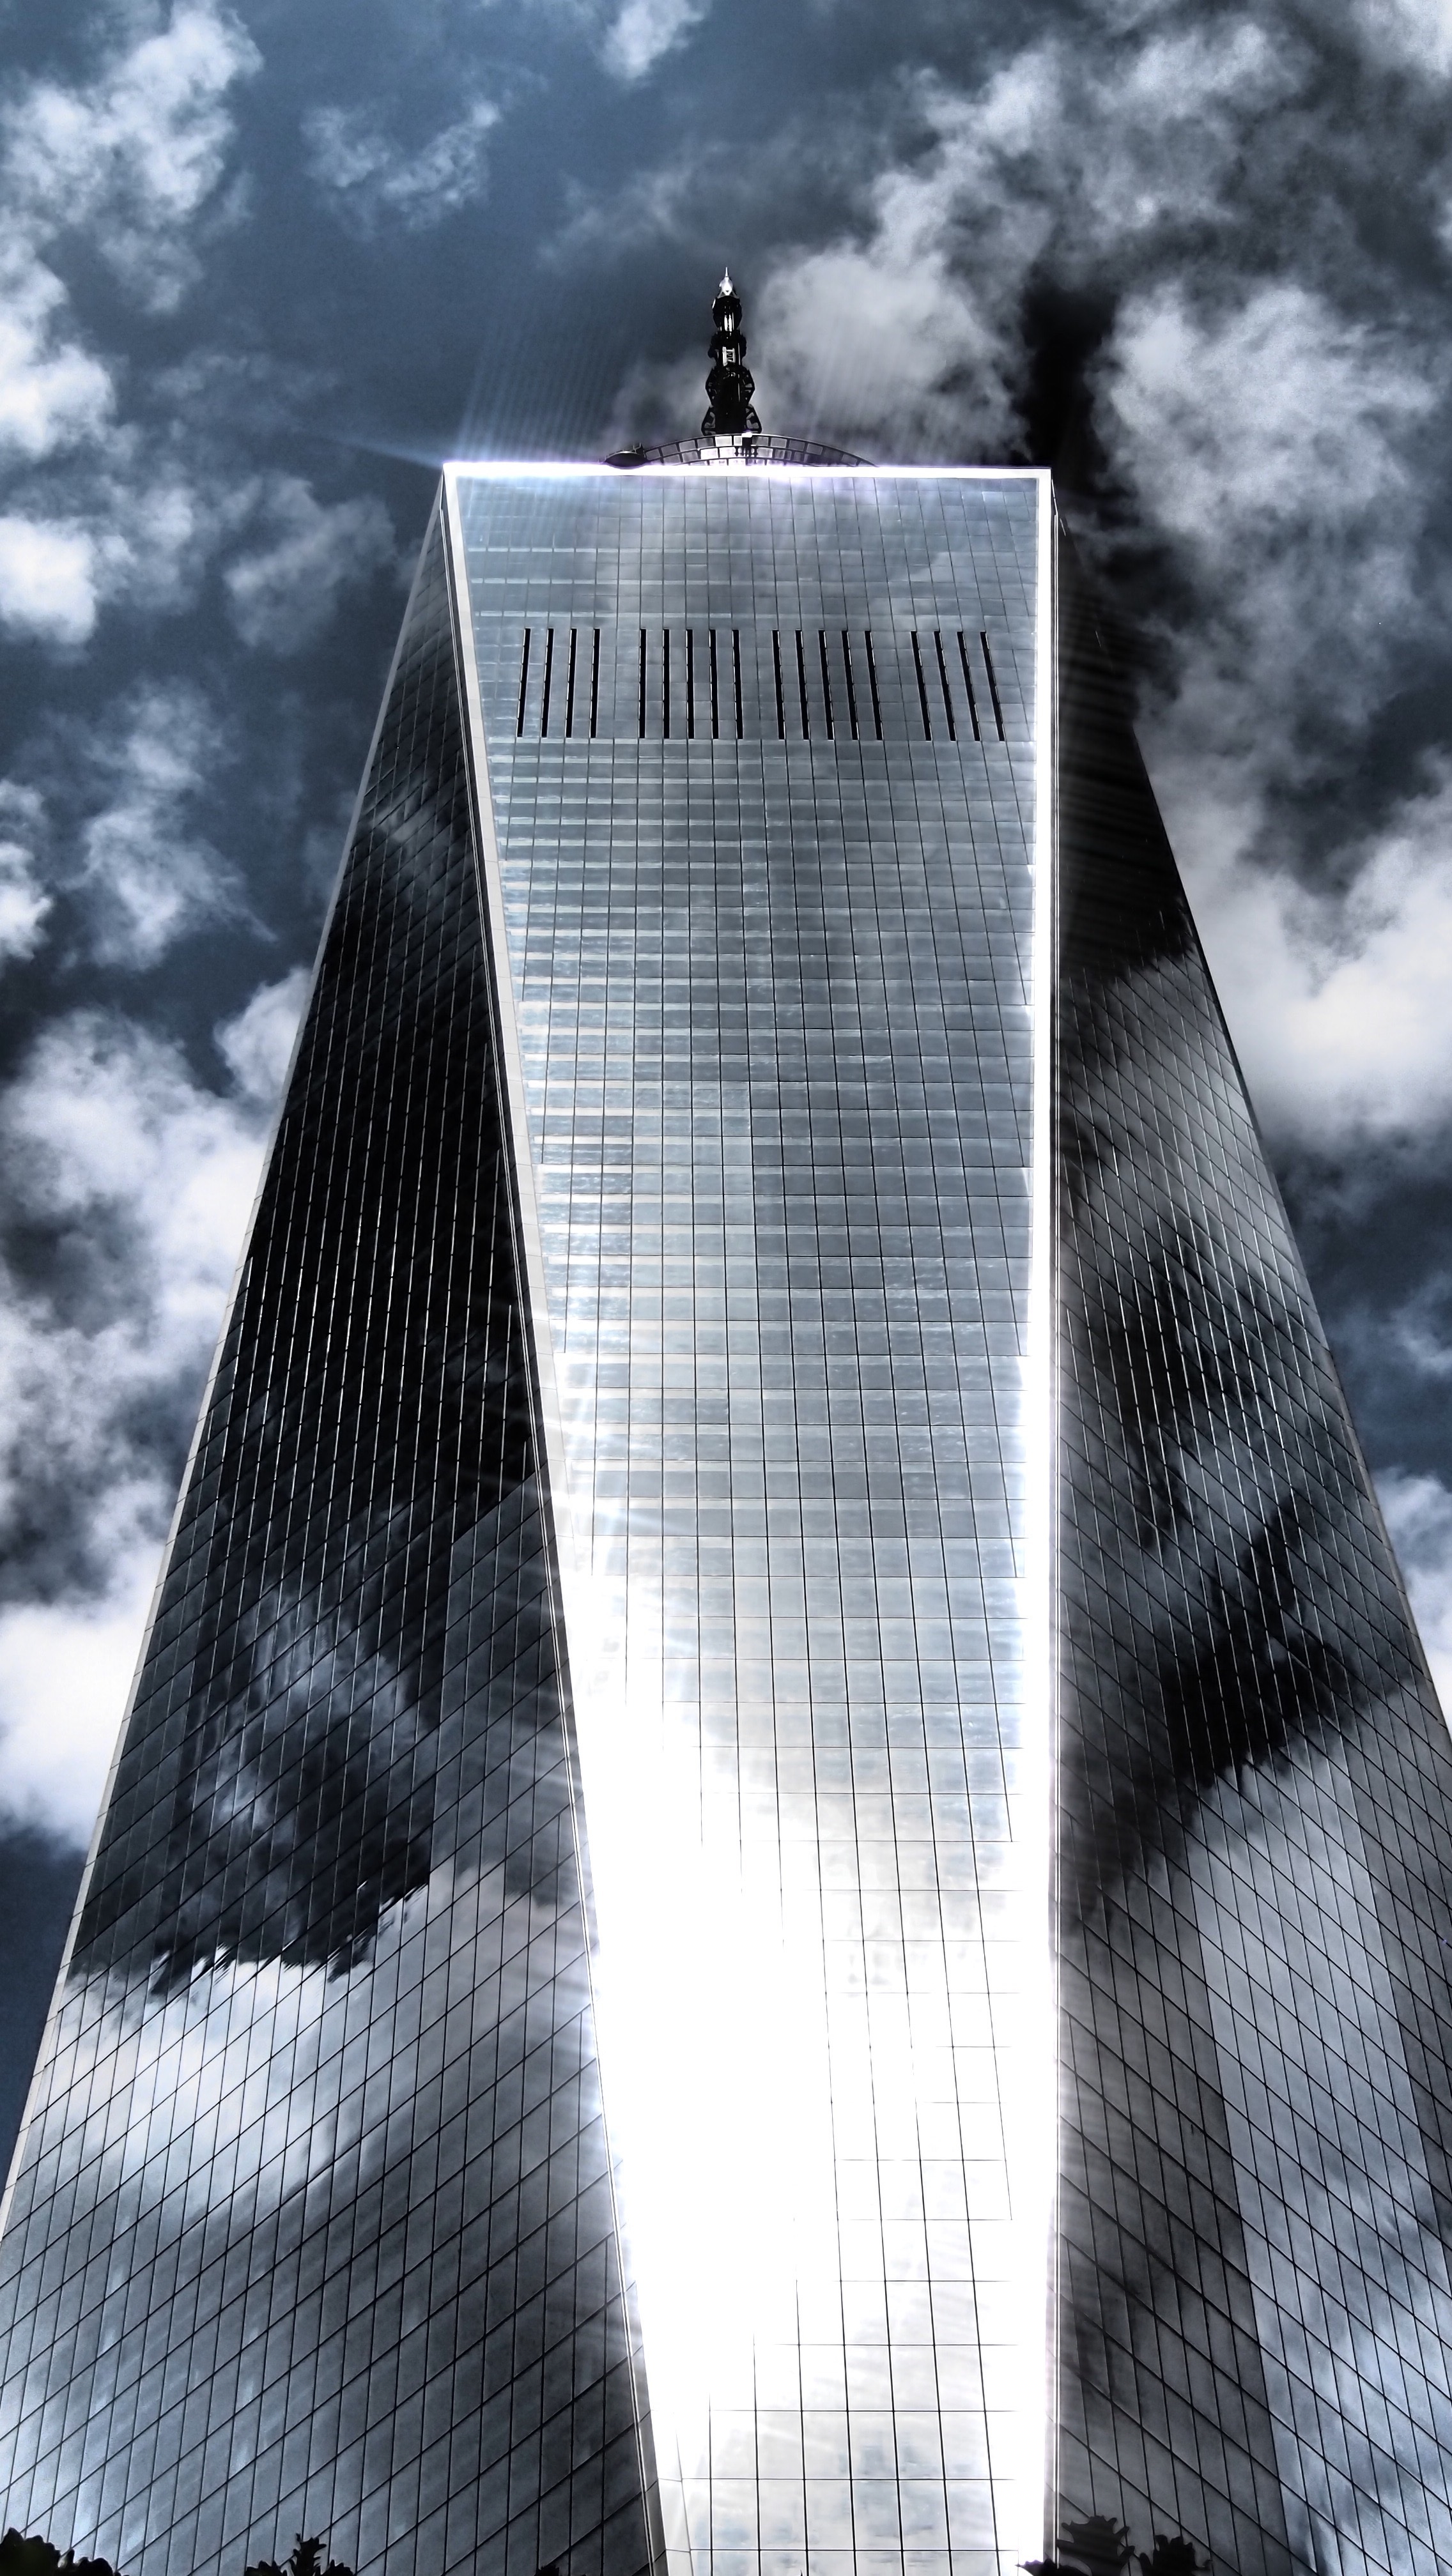
black and white, architecture, skyline, glass, skyscraper, new york, manhattan, new york city, monument, reflection, tower, nyc, usa, america, landmark, monochrome, world trade center, tower block, united states, memorial, spire, symmetry, tourist attraction, shape, big apple, imposing, one world trade center, 1wtc, monochrome photography